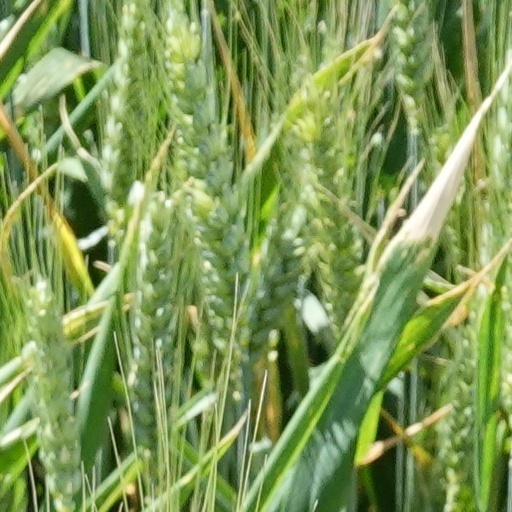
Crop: wheat